Arad, Romania

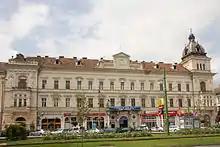
Neumann Palace

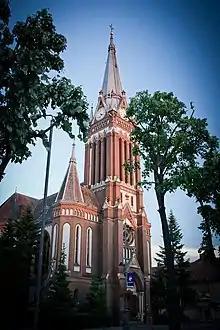
The Lutheran "Red Church" in Arad

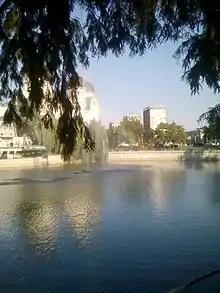
A park in Podgoria, Arad, featuring in the background Holy Trinity Cathedral and other buildings.

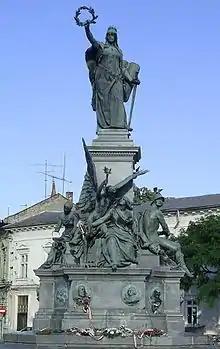
The Statue of Liberty

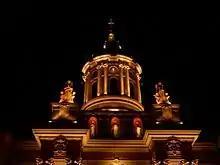
Roman Catholic Cathedral St. Anthony of Padua

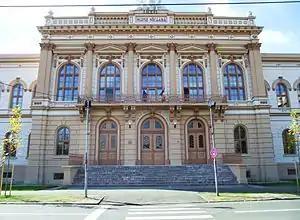
Moise Nicoară National College

Arad has two universities, the private "Vasile Goldiș" Western University, founded in 1990, and the public Aurel Vlaicu University founded in 1991. Also the "Spiru Haret" long-distance studies University has a branch in Arad.